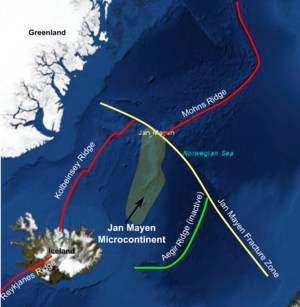
La dorsale Kolbeinsey est une section de la dorsale médio-Atlantique située au nord de l'océan Atlantique et dans l'océan Arctique, au nord de l'Islande, à l'est du Groenland et à l'ouest de l'île de Jan Mayen.
La zone de fracture de Jan Mayen est une zone de déformation de la dorsale médio-Atlantique orientée nord-ouest-sud-est, formée de failles transformantes et située dans le nord de l'océan Atlantique et dans le sud de l'océan Arctique.
La dorsale Mohns est une section de la dorsale médio-Atlantique située au nord de l'océan Atlantique et dans le sud de l'océan Arctique, au nord-est de l'île de Jan Mayen, au sud-ouest du Svalbard, à l'est du Groenland et à l'ouest du nord de la Norvège.